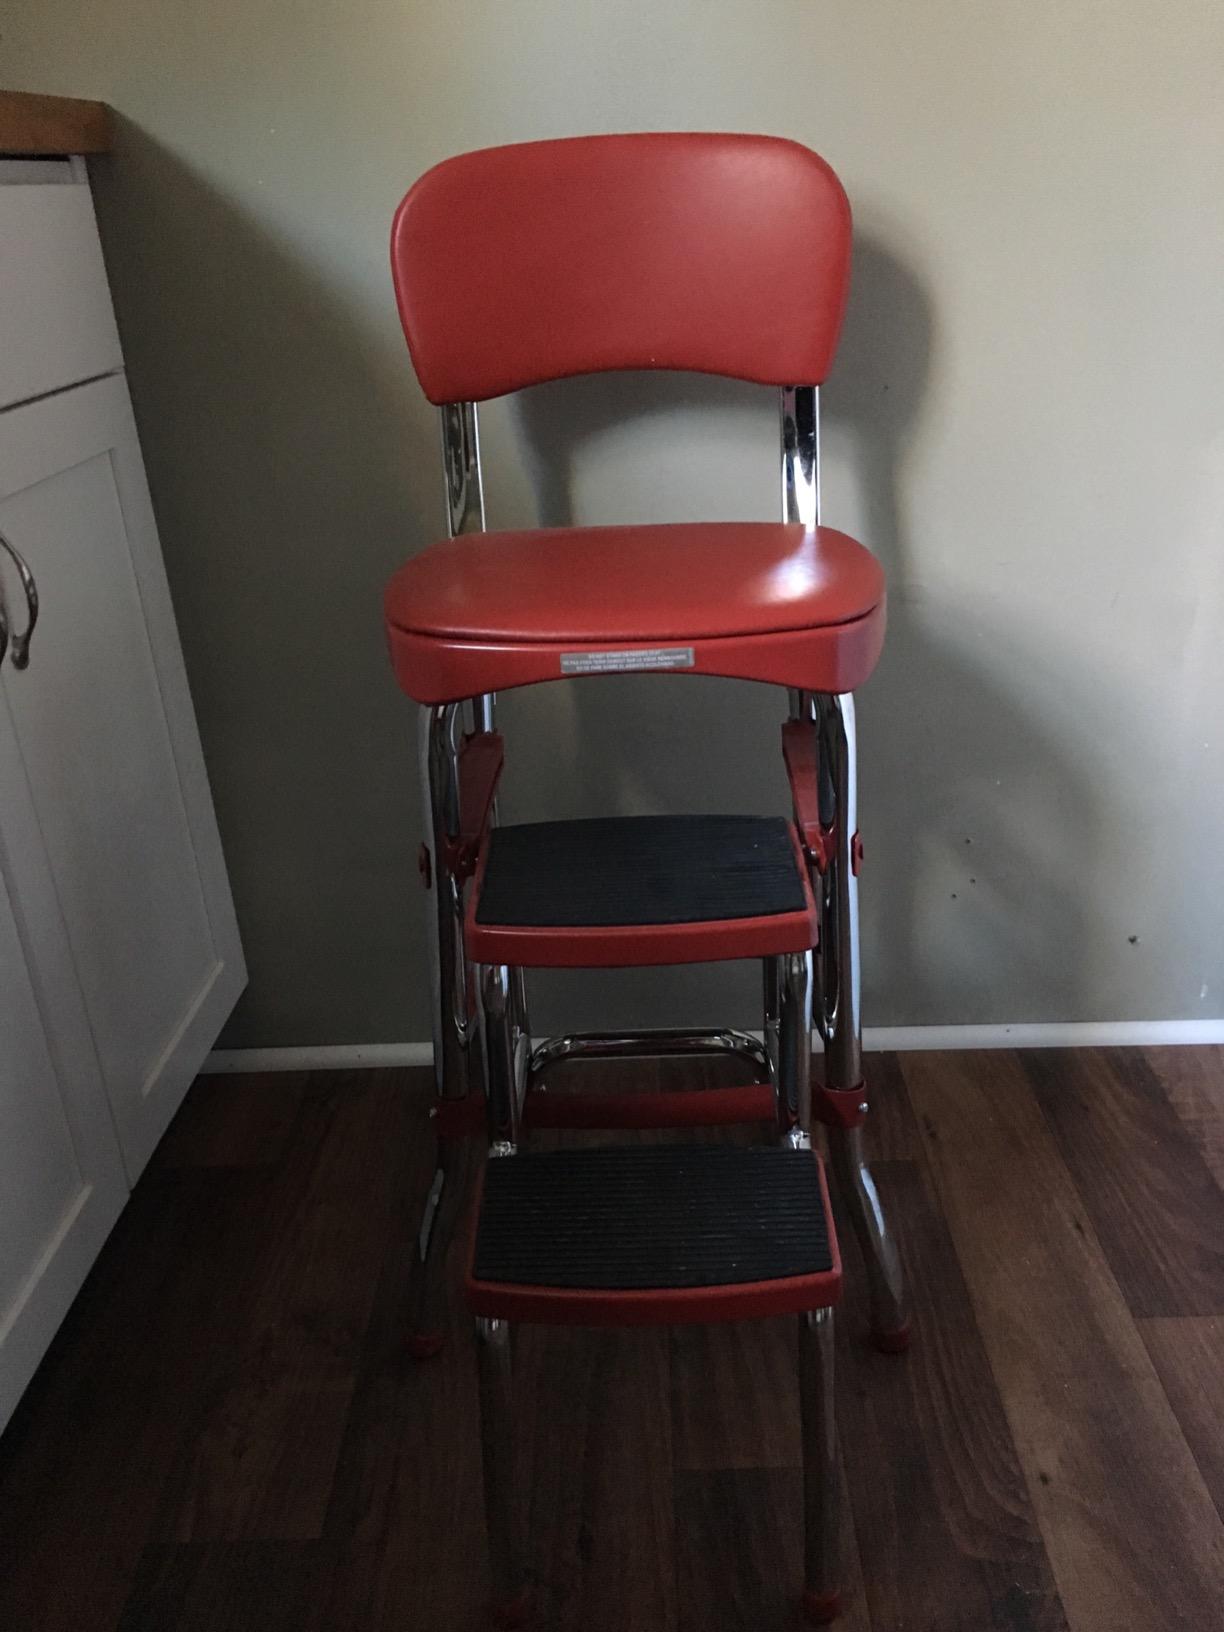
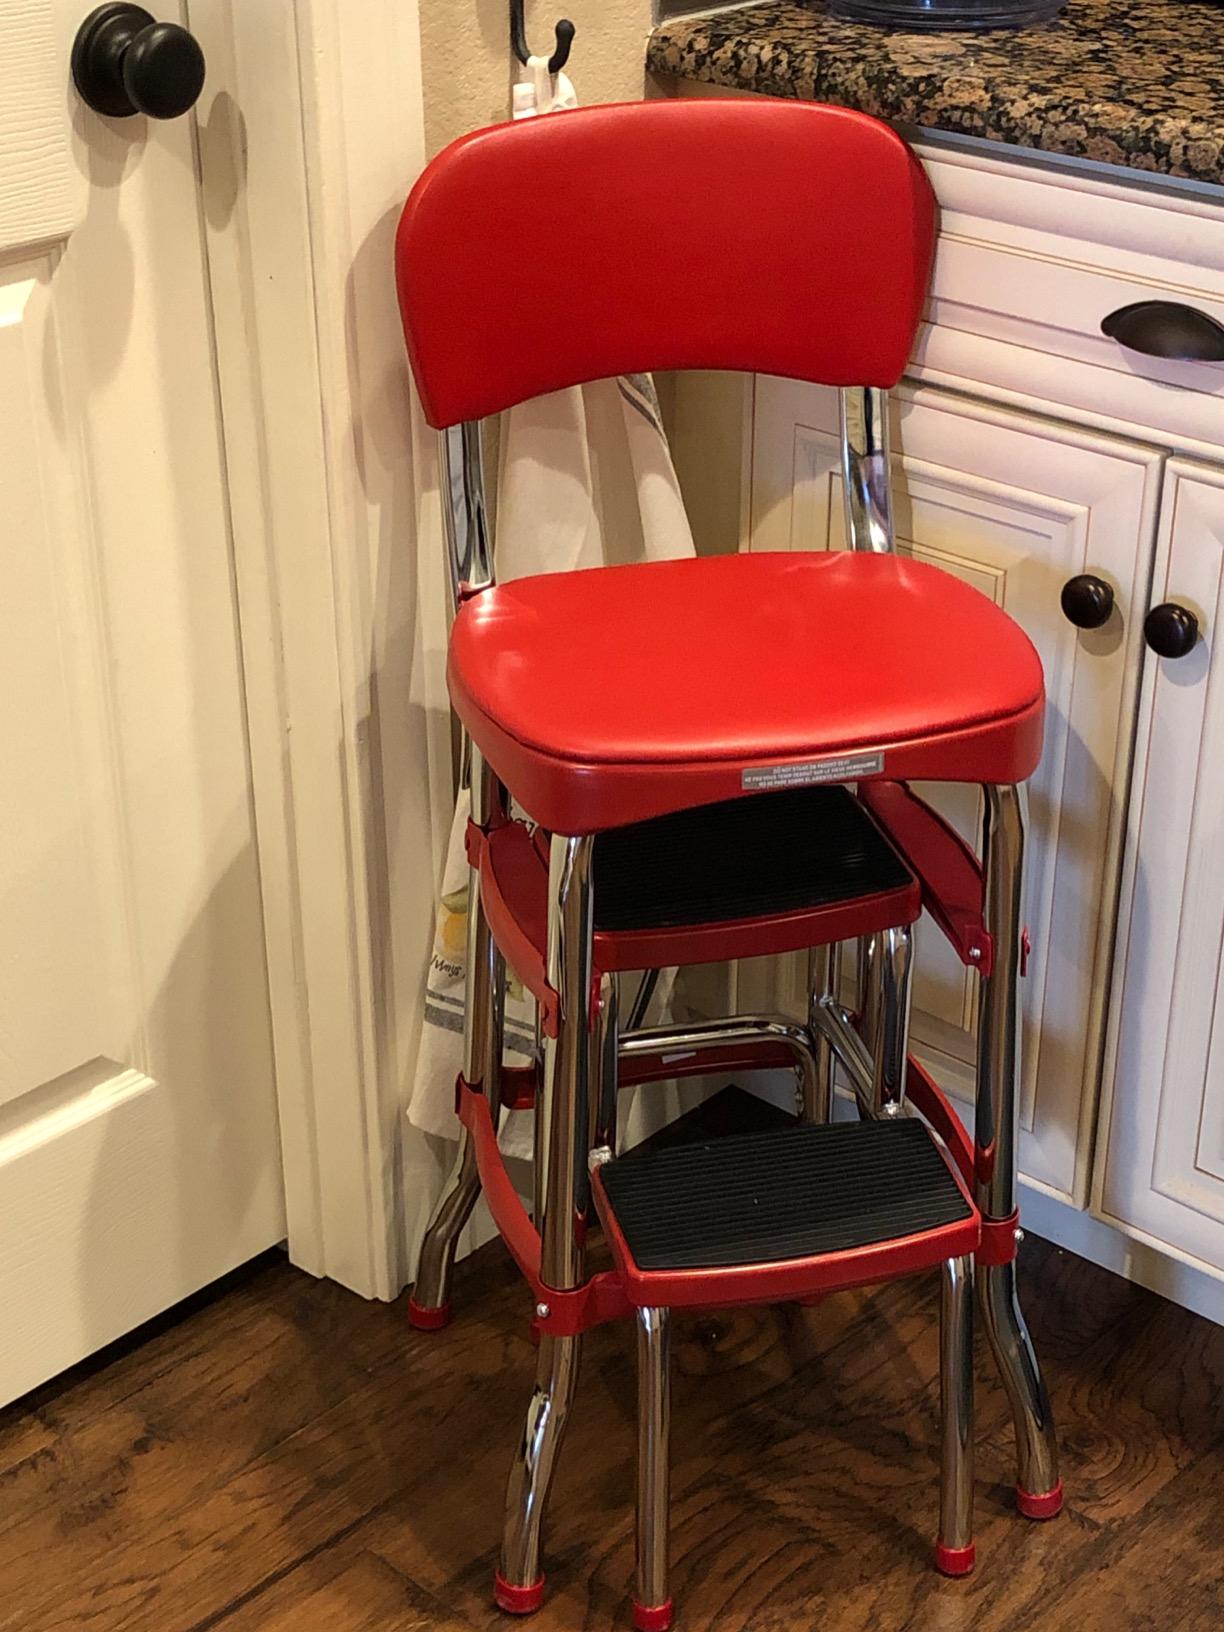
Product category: items_chair
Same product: yes